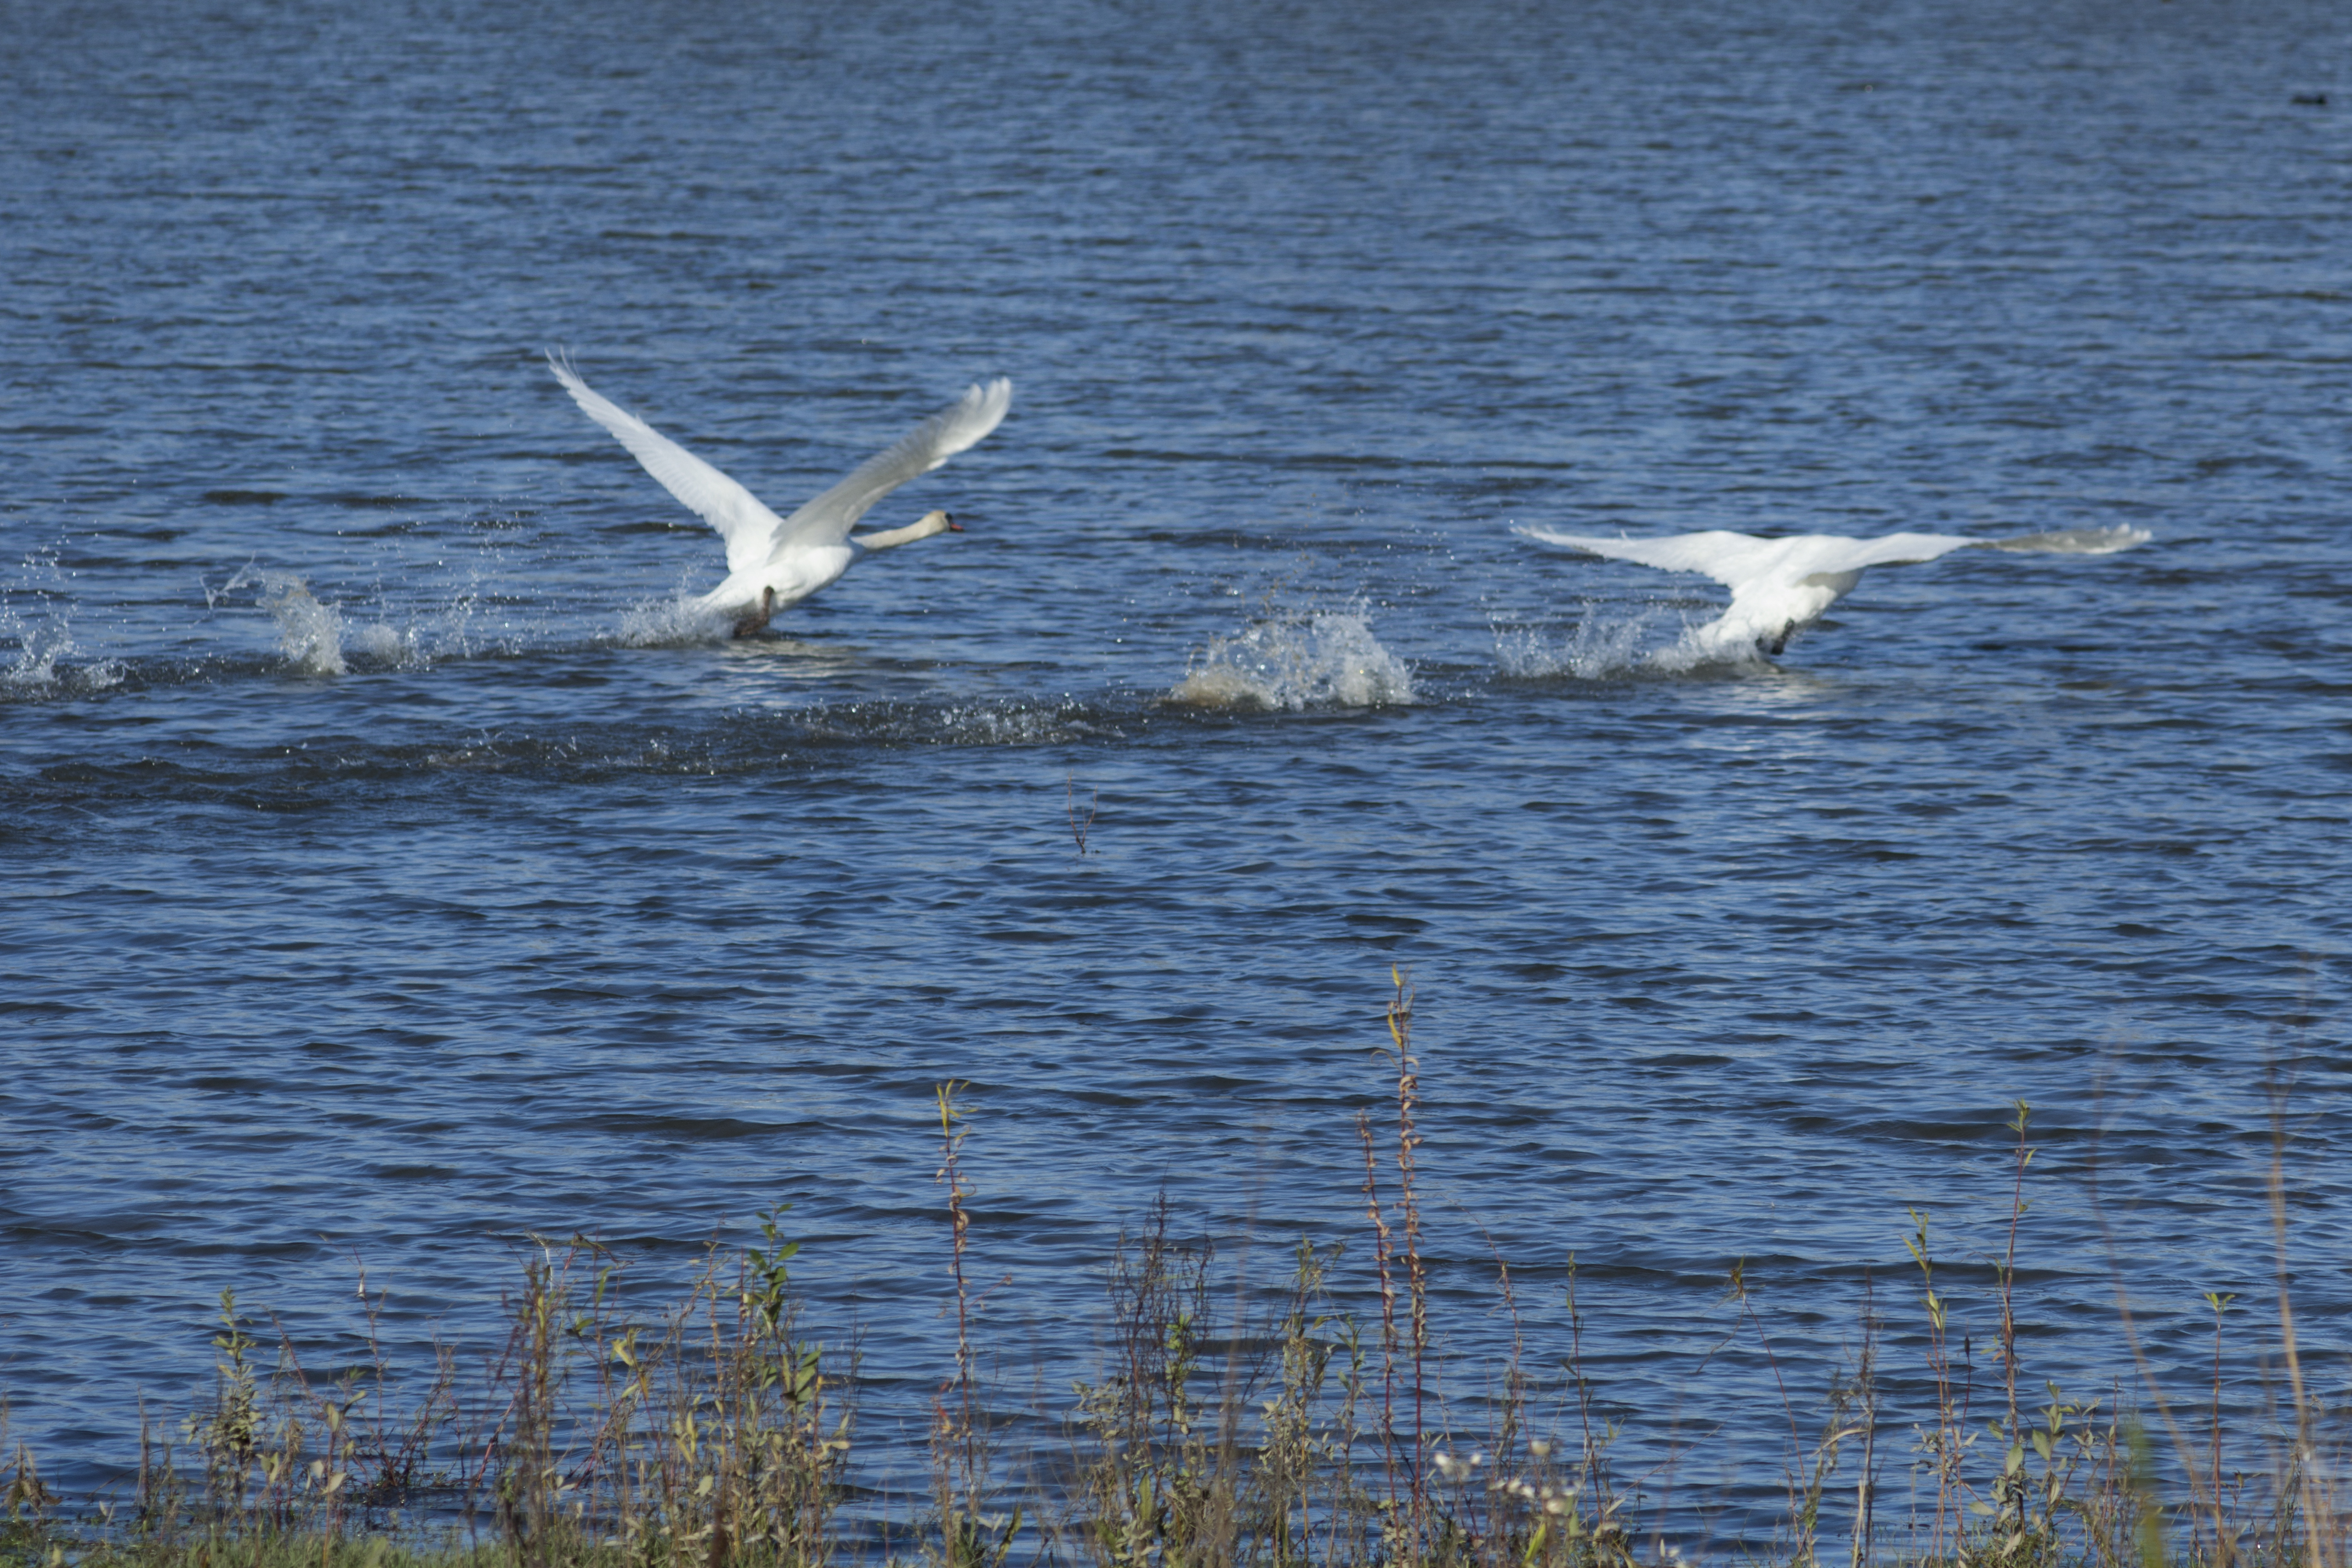
sea, nature, outdoor, bird, wing, photography, seabird, gull, nikon, swan, nederland, netherlands, zuidholland, outdoorphotography, vertebrate, tundra, paulvandevelde, pdvandevelde, padagudaloma, natuurfotografie, dordrecht, biesbosch, nederlandinfotos, hollandse, zwanen, charadriiformes